Swoosh

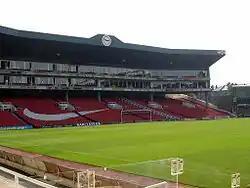
The logo at the former Highbury Stadium, London

Nike co-founder Phil Knight was adamant that his company's new logo be a simple design that is fluid and conveys motion and speed. The logo is also said to symbolize the wing of the Greek goddess of victory, Nike.